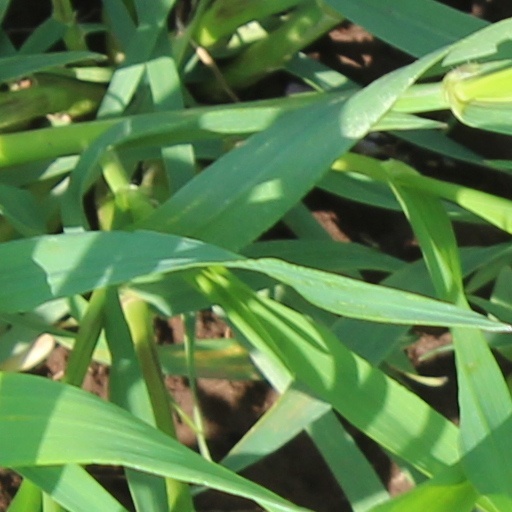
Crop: wheat